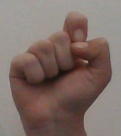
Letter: fa